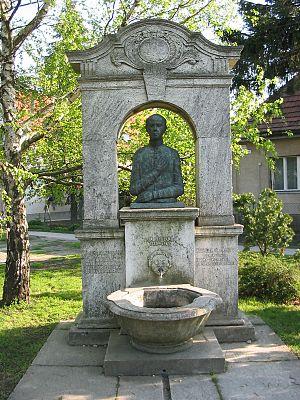
János Sajnovics, né le 12 mars 1733 à Tordas et mort le 4 mai 1785 à Buda, est un prêtre jésuite hongrois. Il est astronome et mathématicien, mais il est surtout connu pour avoir été le premier à rapprocher les langues hongroise et lapone dans ce que l’on appelle aujourd’hui le groupe ouralien.